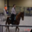
Label: horse